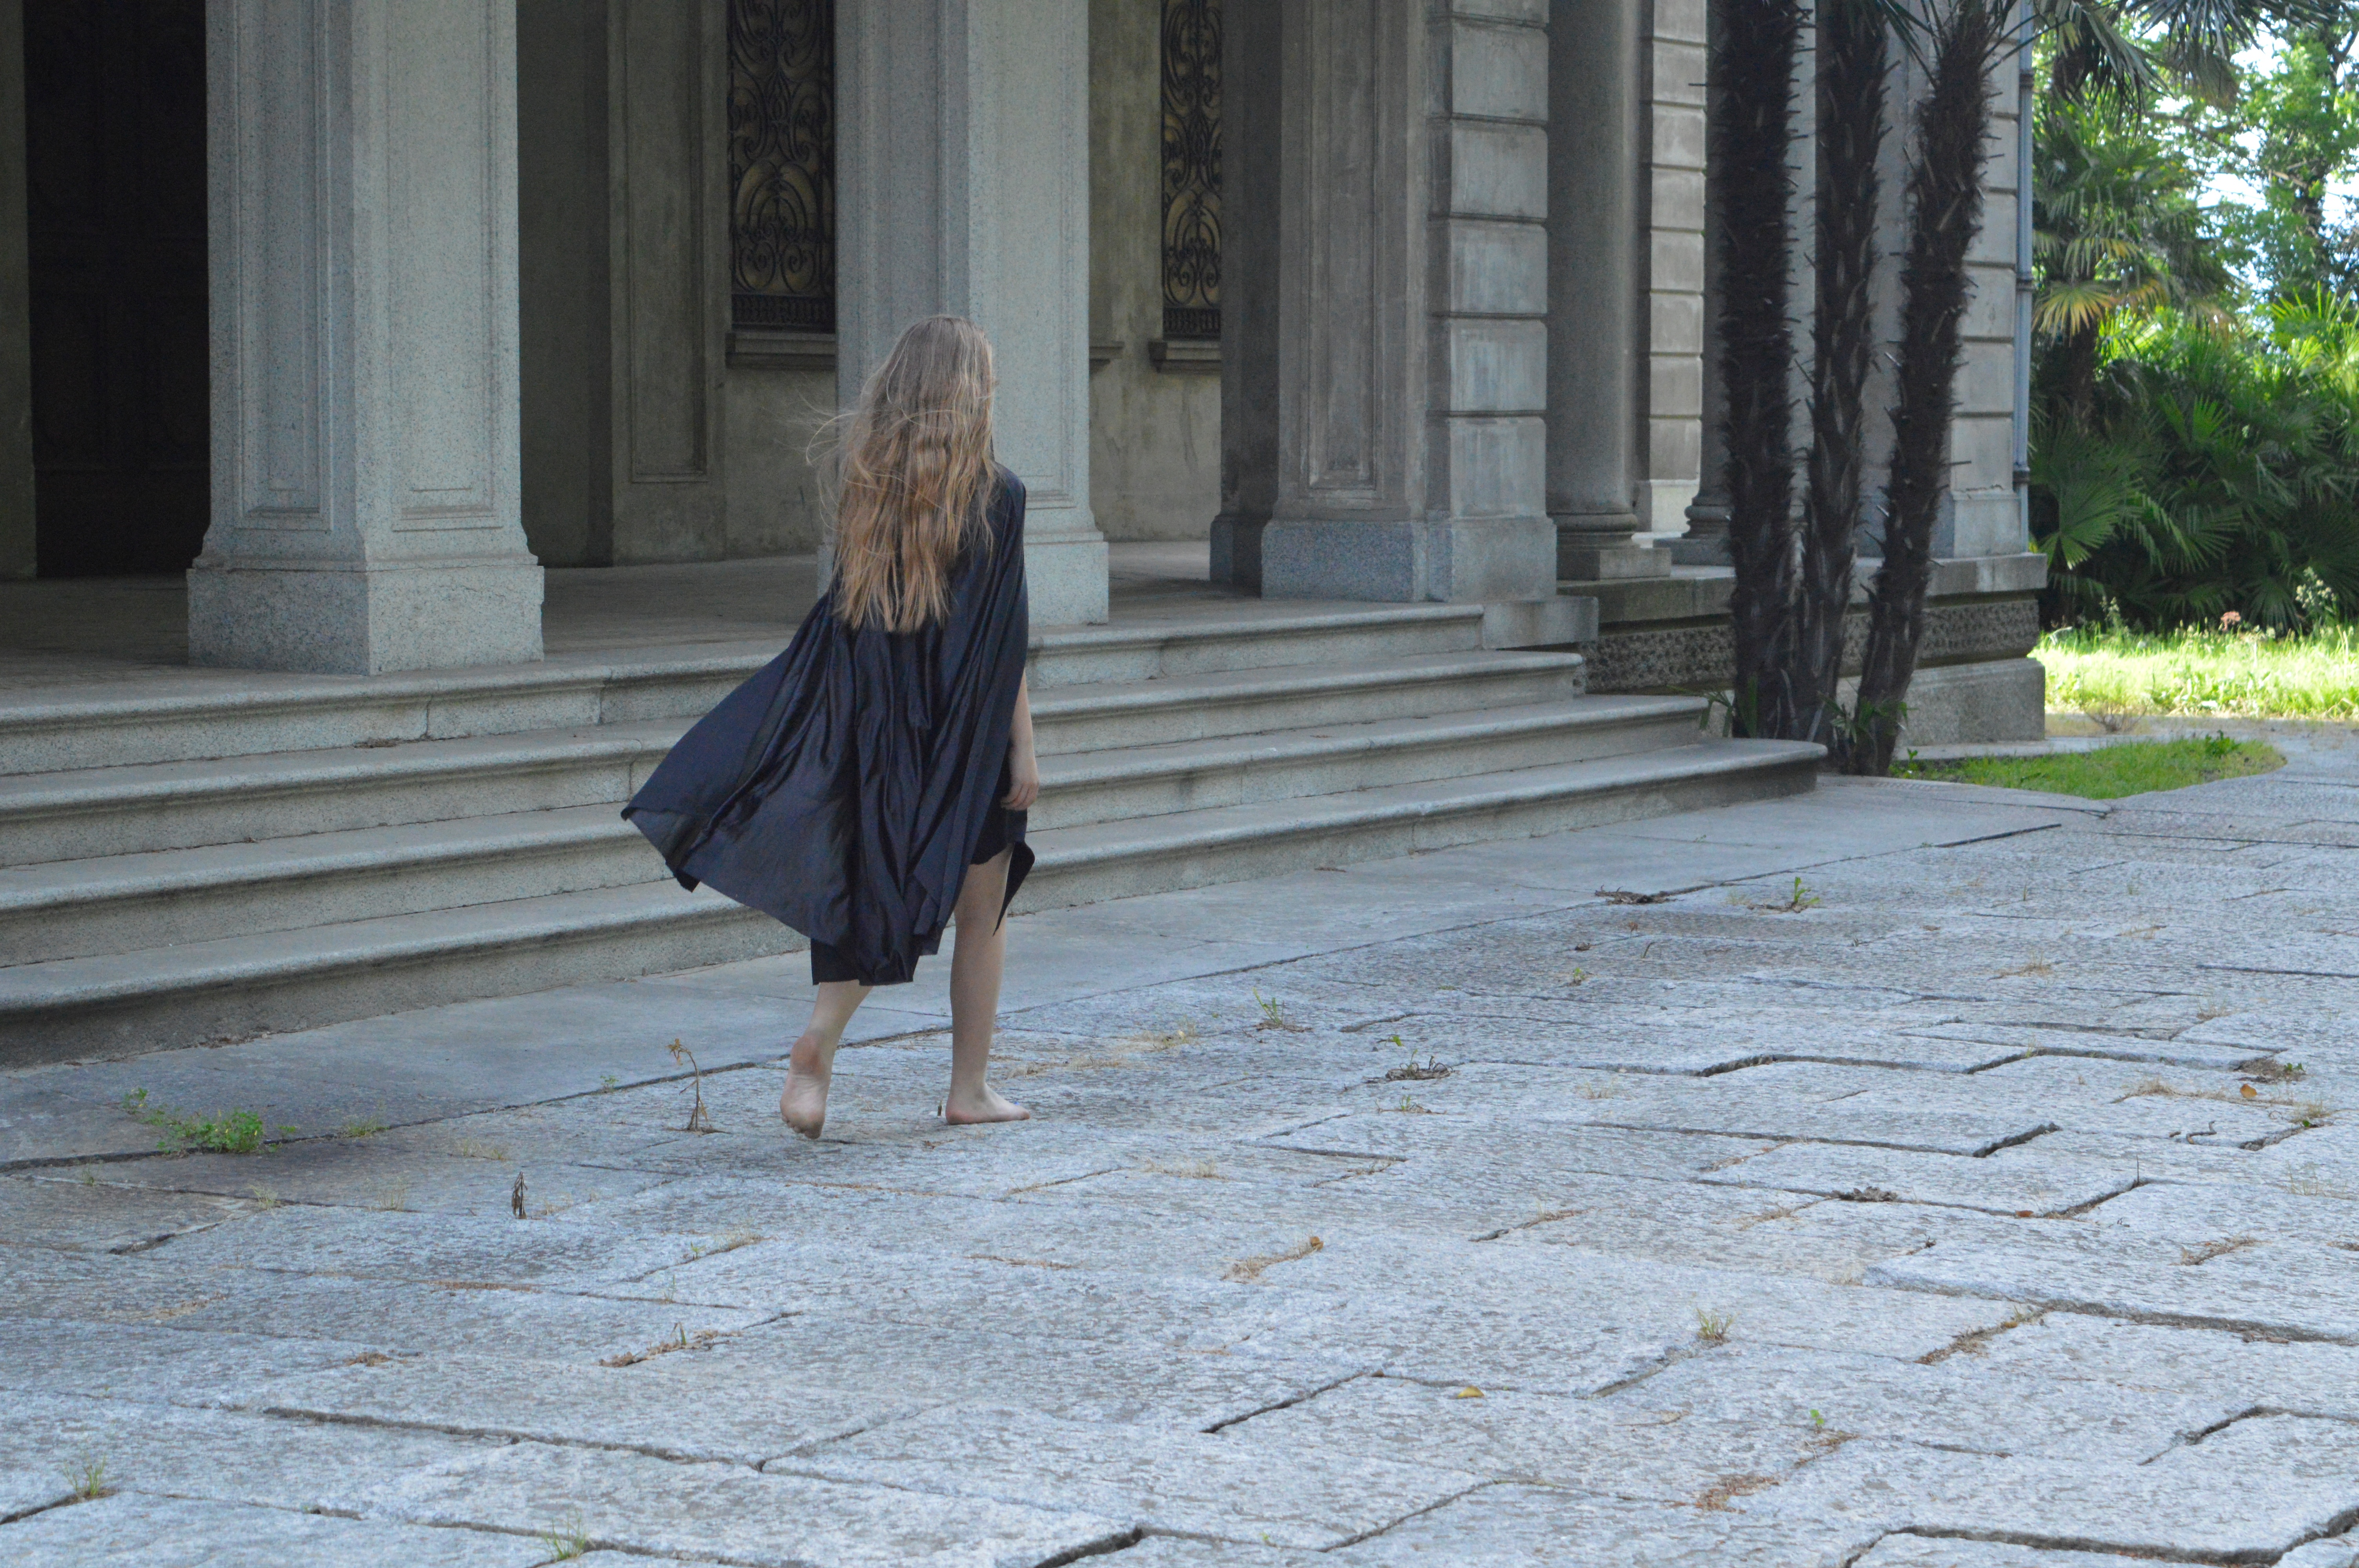
spring, sitting, fashion, dress, human positions